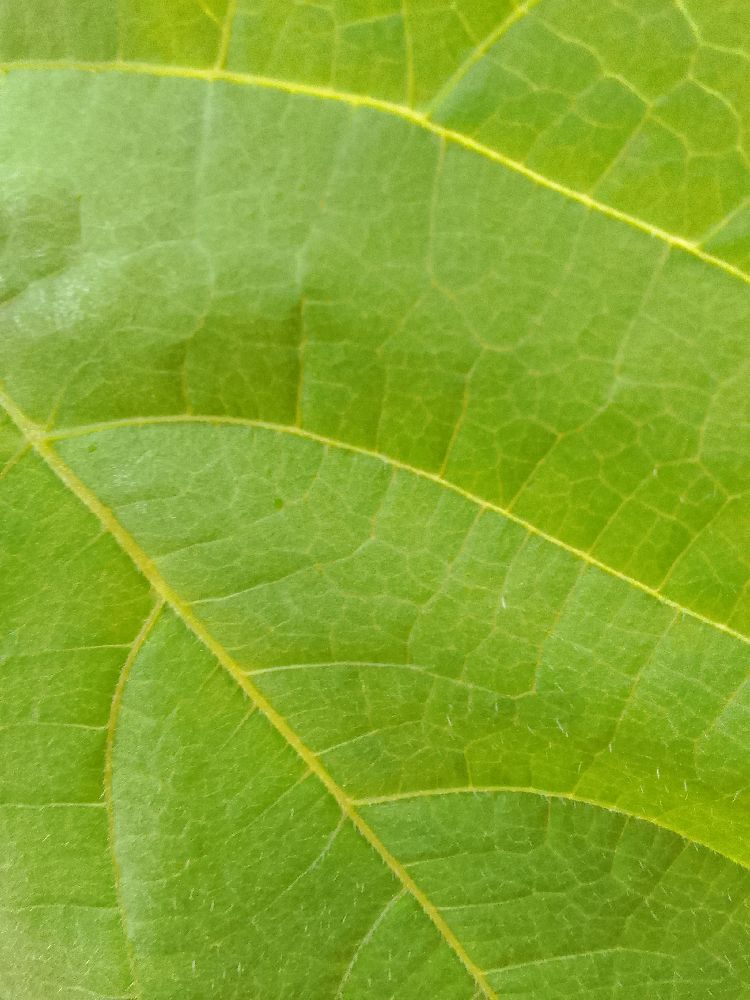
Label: healthy